Mohale's Hoek District

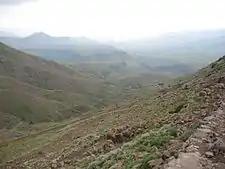
Mount Moroosi

As of 2008, there were 42 per cent economically active people in the district. There were totally 111,150 employed people out of a total of 223,867 people in the district above 15 years of age. The employed population in the age group of 6–14 years was 2,222 out of a total of 59,466 people in the district in the age group. The labour force participation stood at 192.00. The number of people involved in subsistence agriculture is 1,064 and the number of people in other sectors was 1,158. The number of unemployed people in the district was 31,464 and the unemployment rate was 67. The total area planted in 2009 was 27,320 which formed 6.77 per cent of the total area planted in the country. The total production was 7,807 tonnes, which was 5.18 per cent of the totals in the country. The major crop was maize, while wheat, sorghum, beans and peas were the other crops planted. The total production of maize was 4,960 tonnes, beans was 400 tonnes, sorghum was 113 tonnes, peas was 1,335 tonnes and wheat was 999 tonnes as of 2008. As of 2007, there were a total of of paved roads in the district, with paved roads and of unpaved roads.